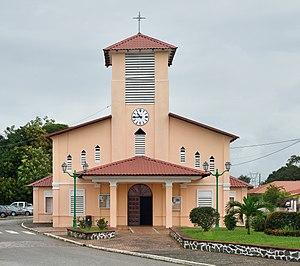
Église St-Jean-Baptiste à Tonate, commune de Macouria en Guyane.
Cette liste des églises de la Guyane recense les églises de la Guyane, région et département d'outre-mer français en Amérique du Sud.
L'église Saint-Jean-Baptiste est une église catholique située sur la commune de Macouria, dans le département de la Guyane.